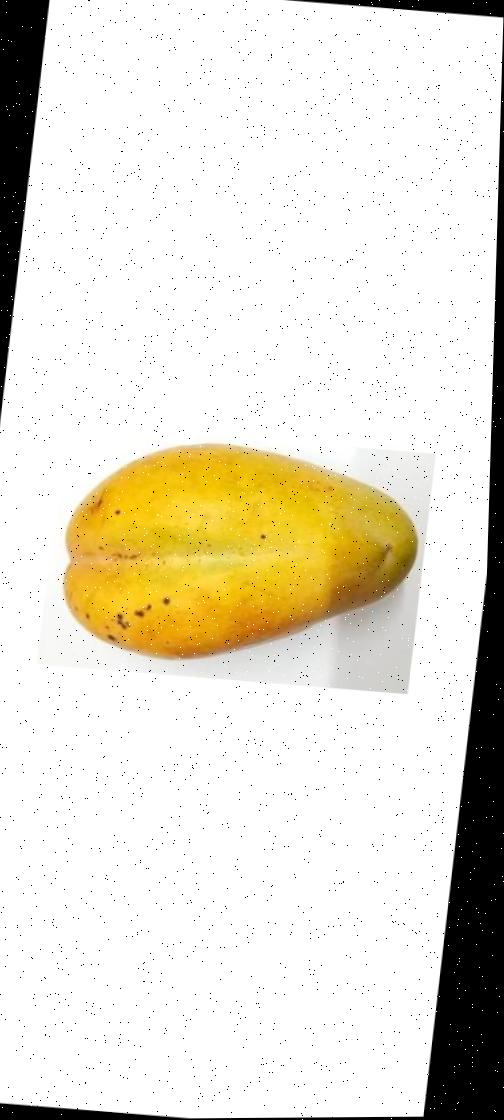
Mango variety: Bari-11